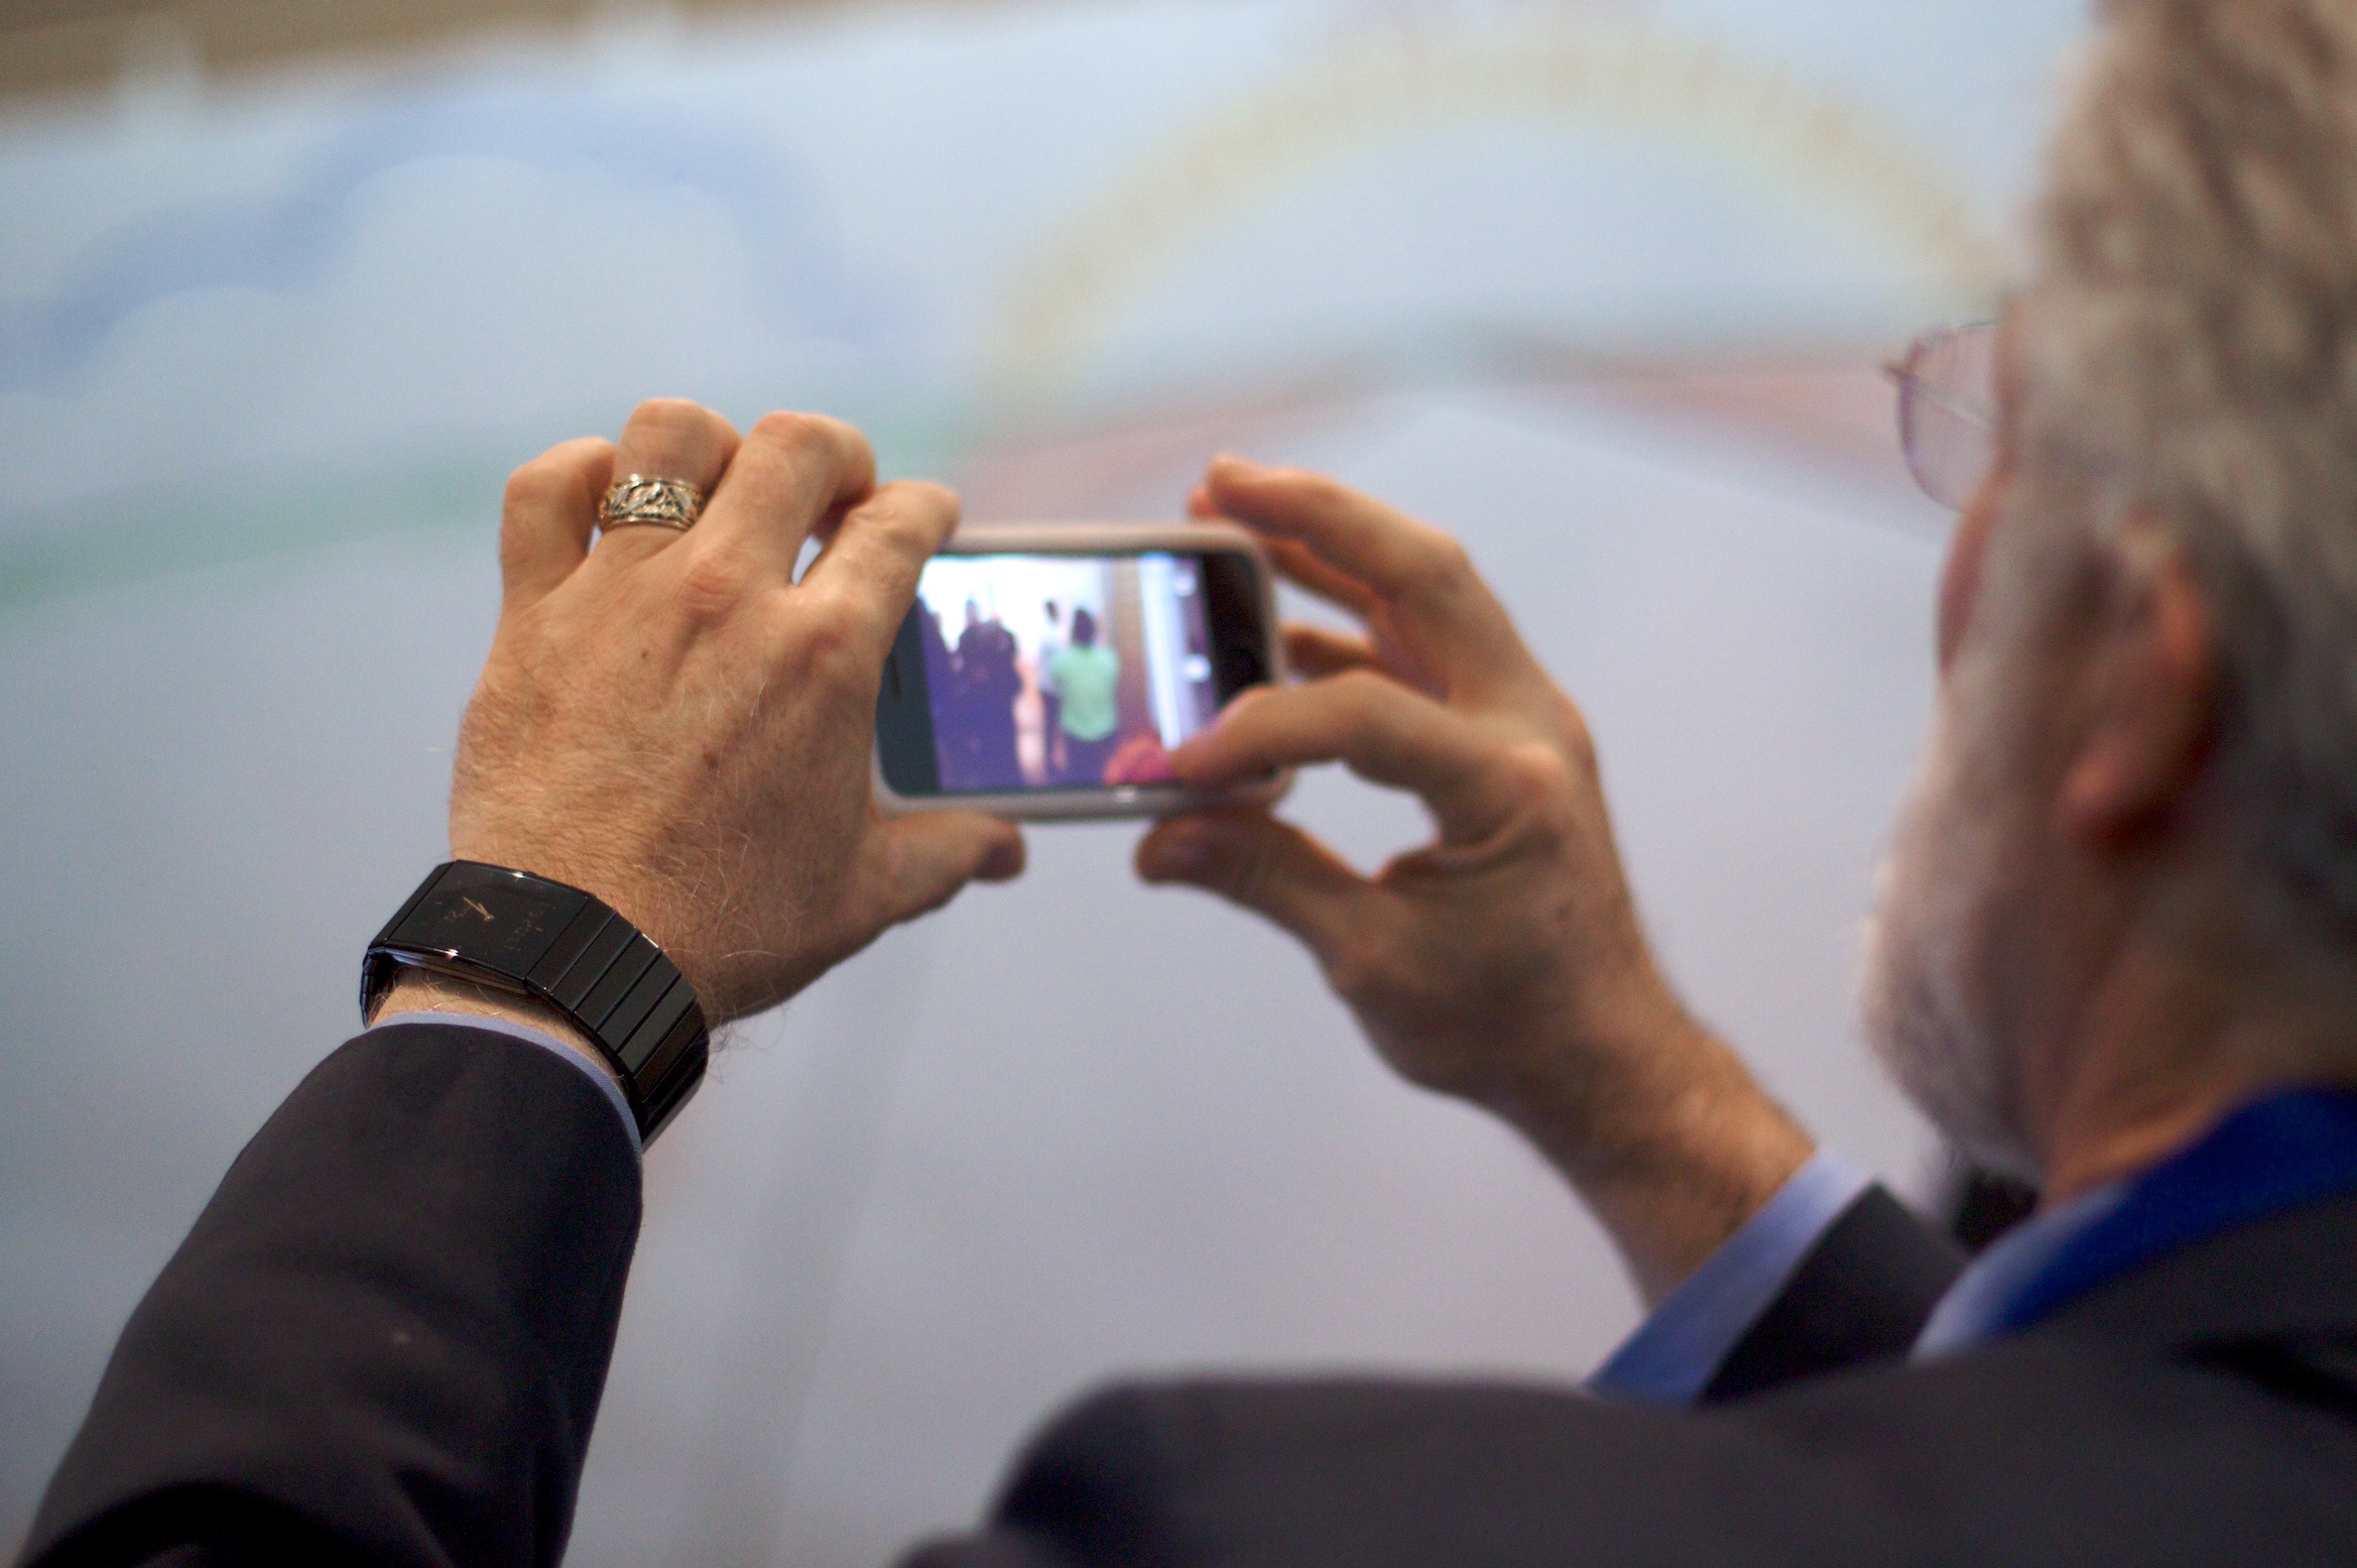
hand, person, barcelona, oet09